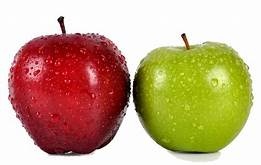
Label: apple